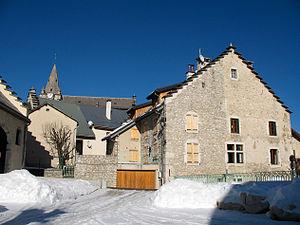
Autrans sous la neige lors des rencontres 2009 des acteurs de l’internet.